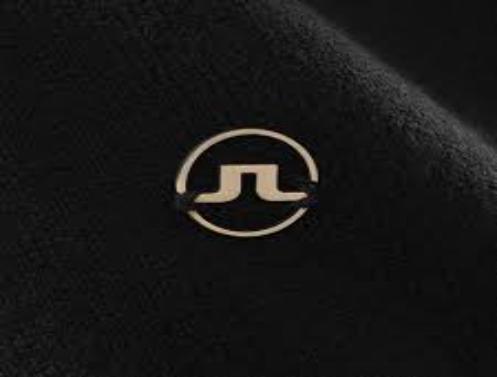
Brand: jlindeberg-2
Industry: Clothes